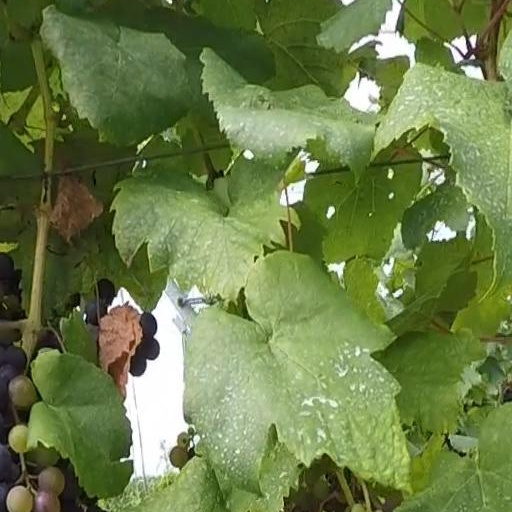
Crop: grape